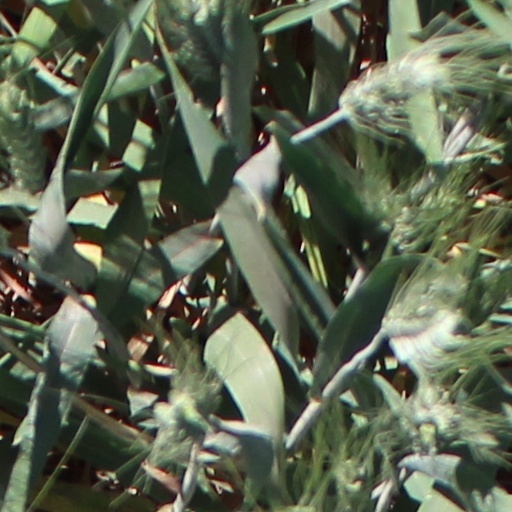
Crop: wheat